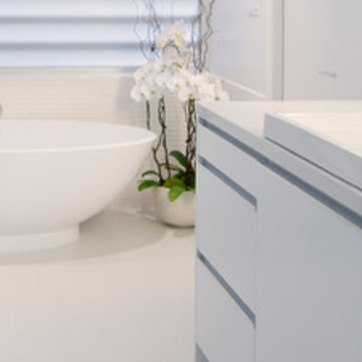
Material: foliage